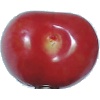
Label: Cherry 2